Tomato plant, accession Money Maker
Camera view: vertical (180 deg); turntable rotation: 180 degrees
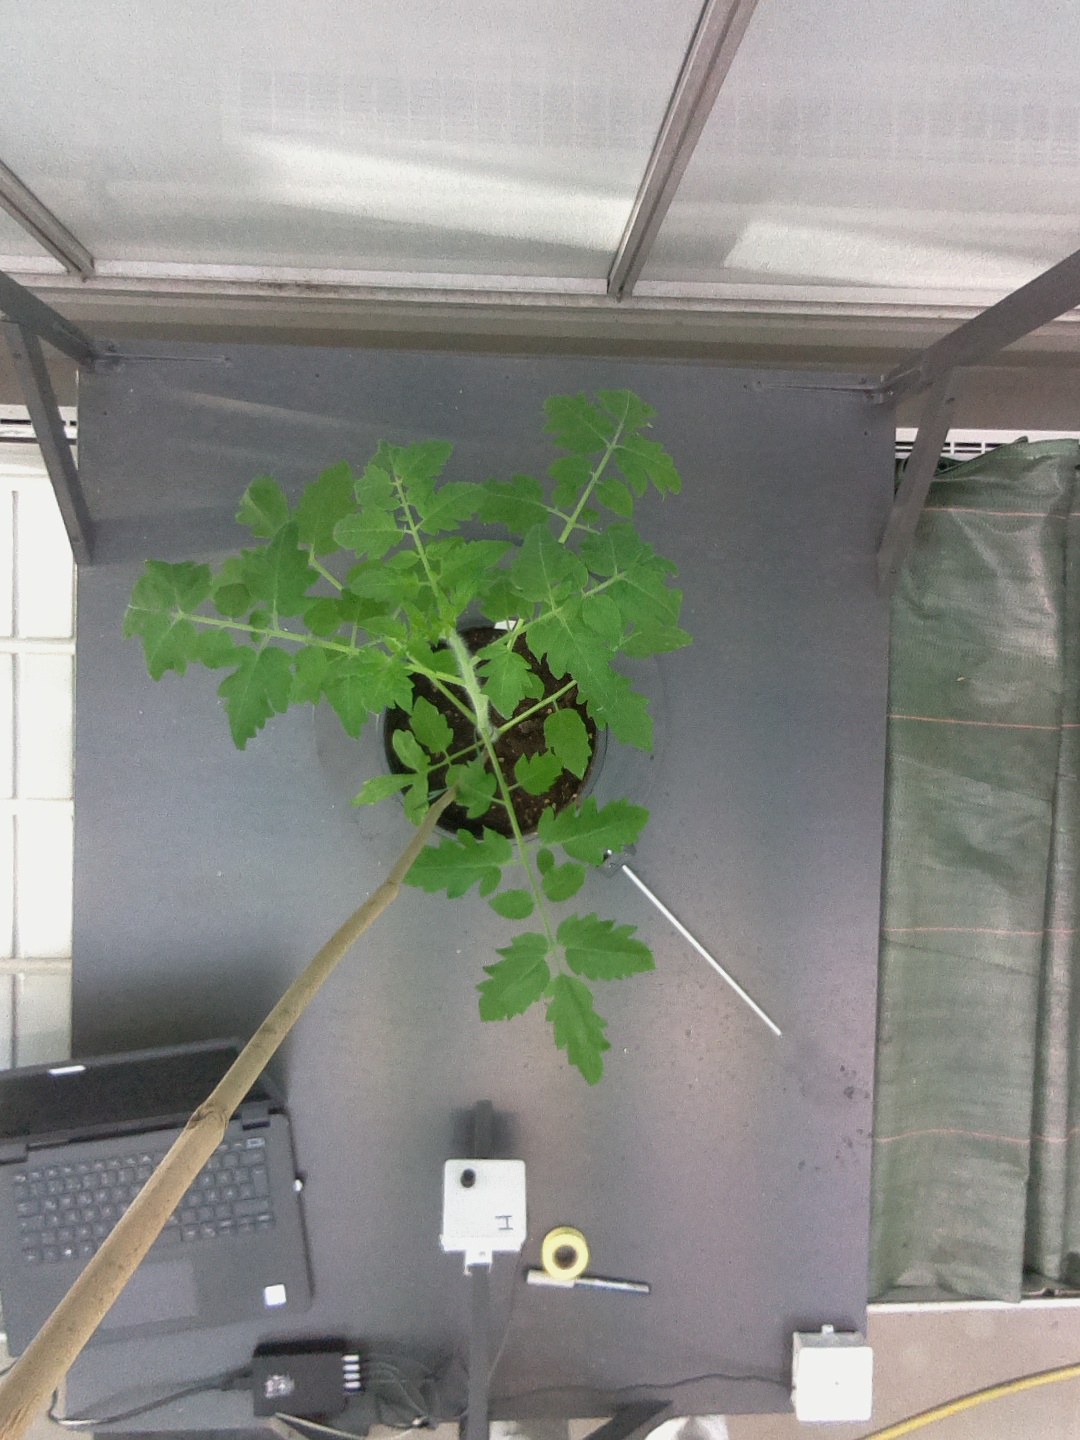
BBCH growth stage 15: 10 of true leaves visible